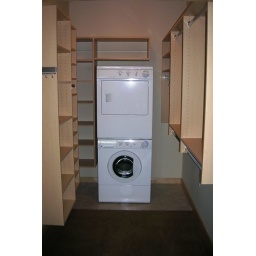
Closets For Life custom designs and builds closets for home or office in Minnesota. 952-484-0416